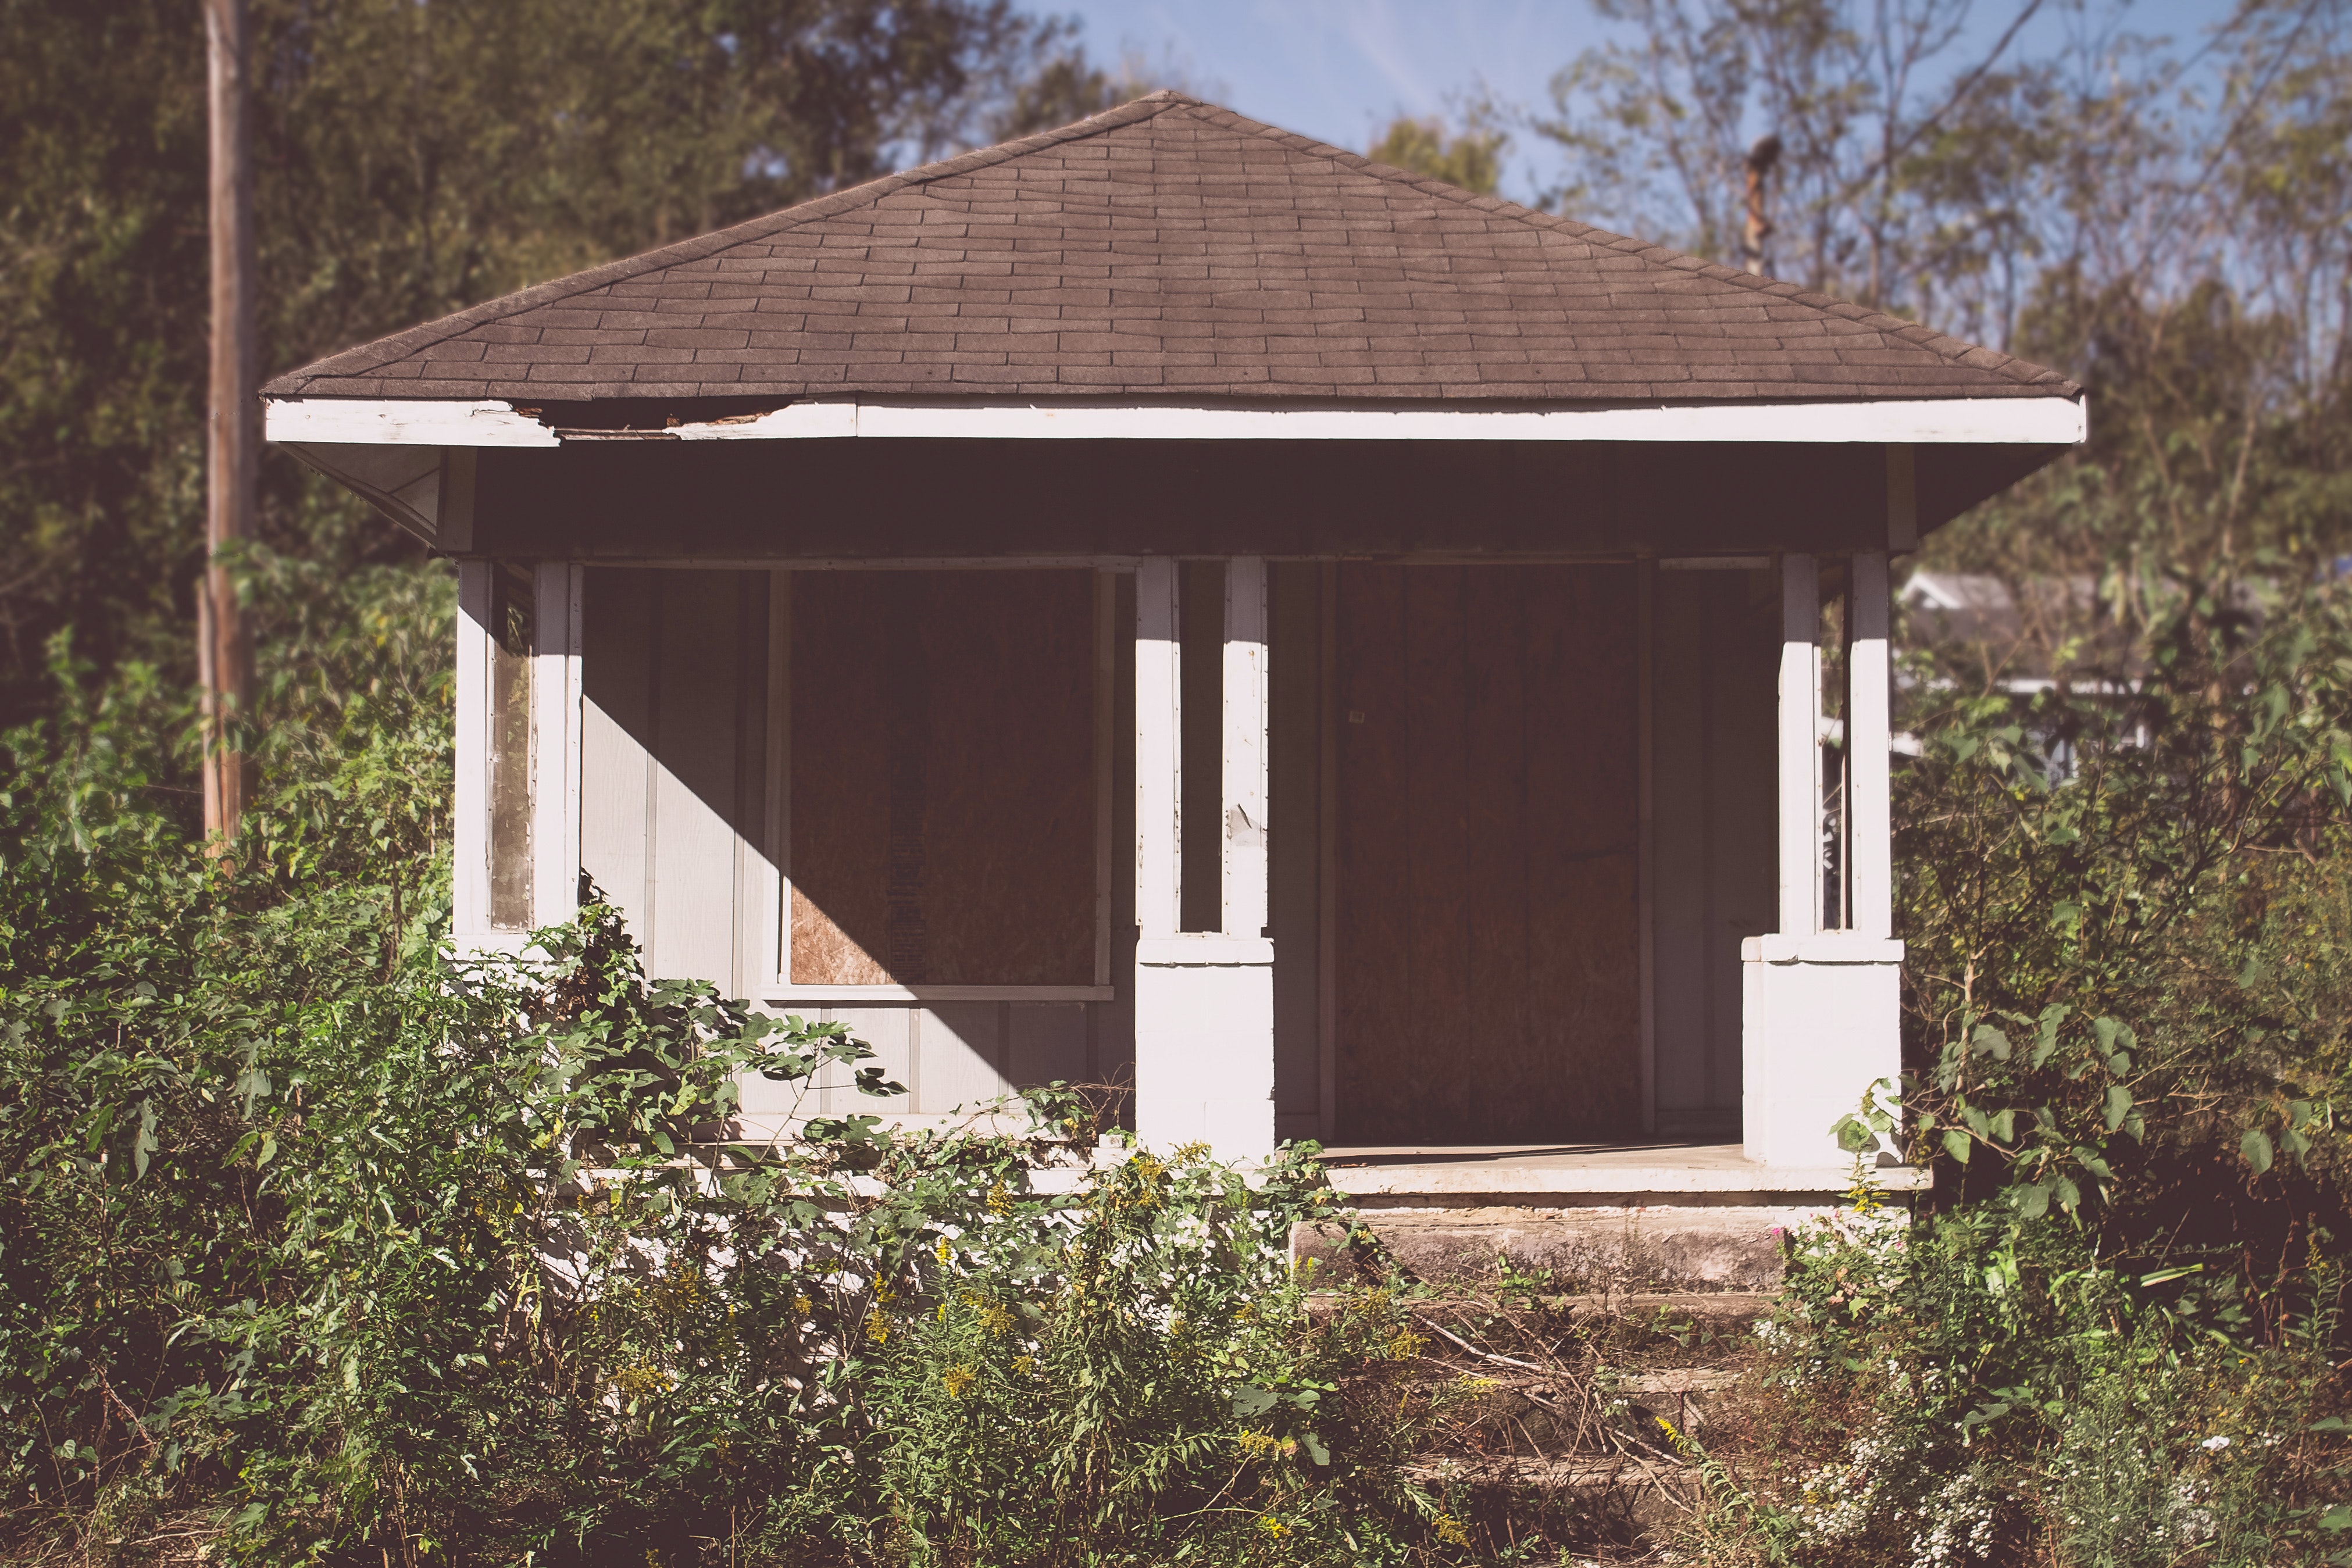
house, property, building, home, shed, roof, cottage, architecture, real estate, tree, rural area, porch, garden buildings, wood, outdoor structure, window